Paap Aur Punya

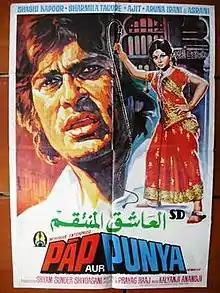

Paap Aur Punya is a Bollywood drama film directed by Prayag Raj. The film stars Shashi Kapoor, Sharmila Tagore and Ajit. Shashi Kapoor also appears in dual role. The film was a success at box office